Victor Shafferman

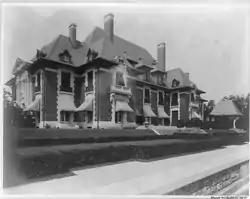
Blairsden

In the early 2000s Shafferman started a relationship with an architectural student, a man much younger than him. Around the same time he bought Blairsden, a mansion located at Peapack-Gladstone, New Jersey, designed by architectural firm Carrère and Hastings. The house was built in 1807 by investment banker C. Ledyard Blair and in 1950 sold to the Sisters of St. John the Baptist. The sisters sold it in 2002 to the Foundation for Classical Architecture owned by Shafferman. Shafferman and his partner started the restoration of the mansion, but Shafferman died before restoration was complete and the mansion was later sold in 2012 for $4.5 million.